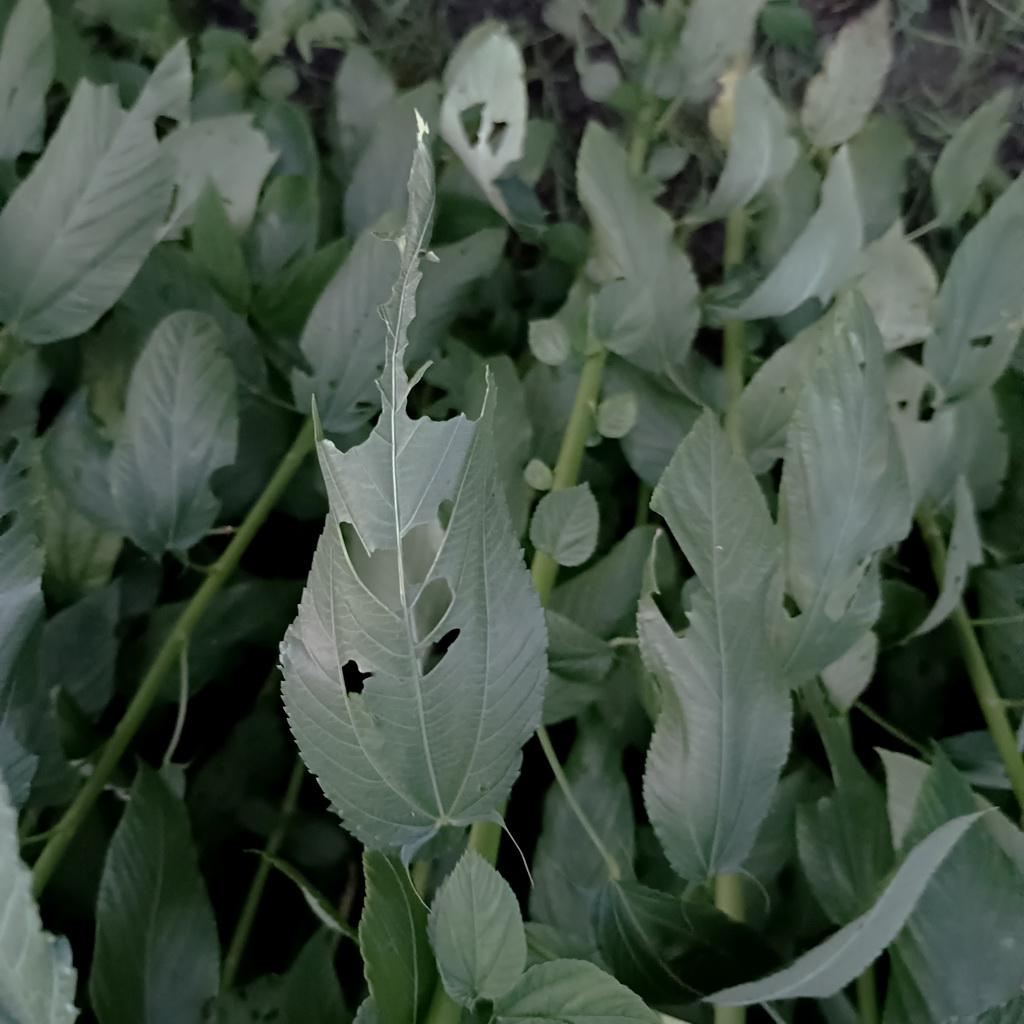
Label: Holed